Death of Jeanette Bishop and Gabriella Guerin

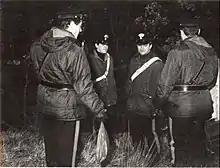
The Carabinieri find the remains of Bishop and Guerin

In December 1982, the case was taken by the Macerata prosecutor, Alessandro Iacoboni, who investigated the case as a possible murder. At the same time, Scotland Yard was investigating the death of a Roman antique dealer, Sergio Vaccari, who was killed with fifteen stab wounds on 17 September 1982 in his apartment in Holland Park. This further complicated the case of the death of the two women, as it emerged that Bishop was one of the man's contacts; Bishop and Vaccari may have been connected with a theft from auction house Christie's, in Piazza Navona, which occurred the day after the two women were last seen. Telegrams, some incomprehensible and apparently coded, were found in the possession of Bishop; they contained correspondences to telegrams which had been sent to Christie's, disclosing details of the theft. On 25 September 1989, Iacoboni concluded that the case was attributable to a double homicide by unknown means and perpetrators.